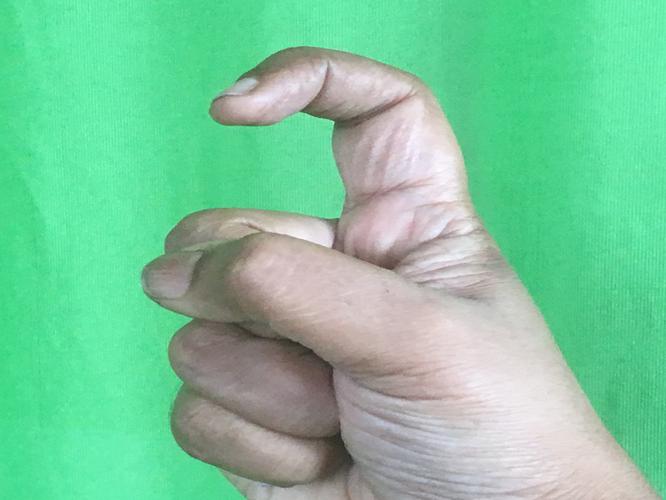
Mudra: Tamarachudam
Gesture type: single_hand